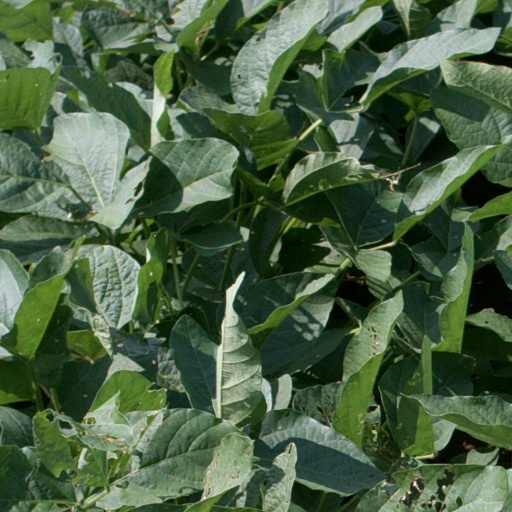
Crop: soybean